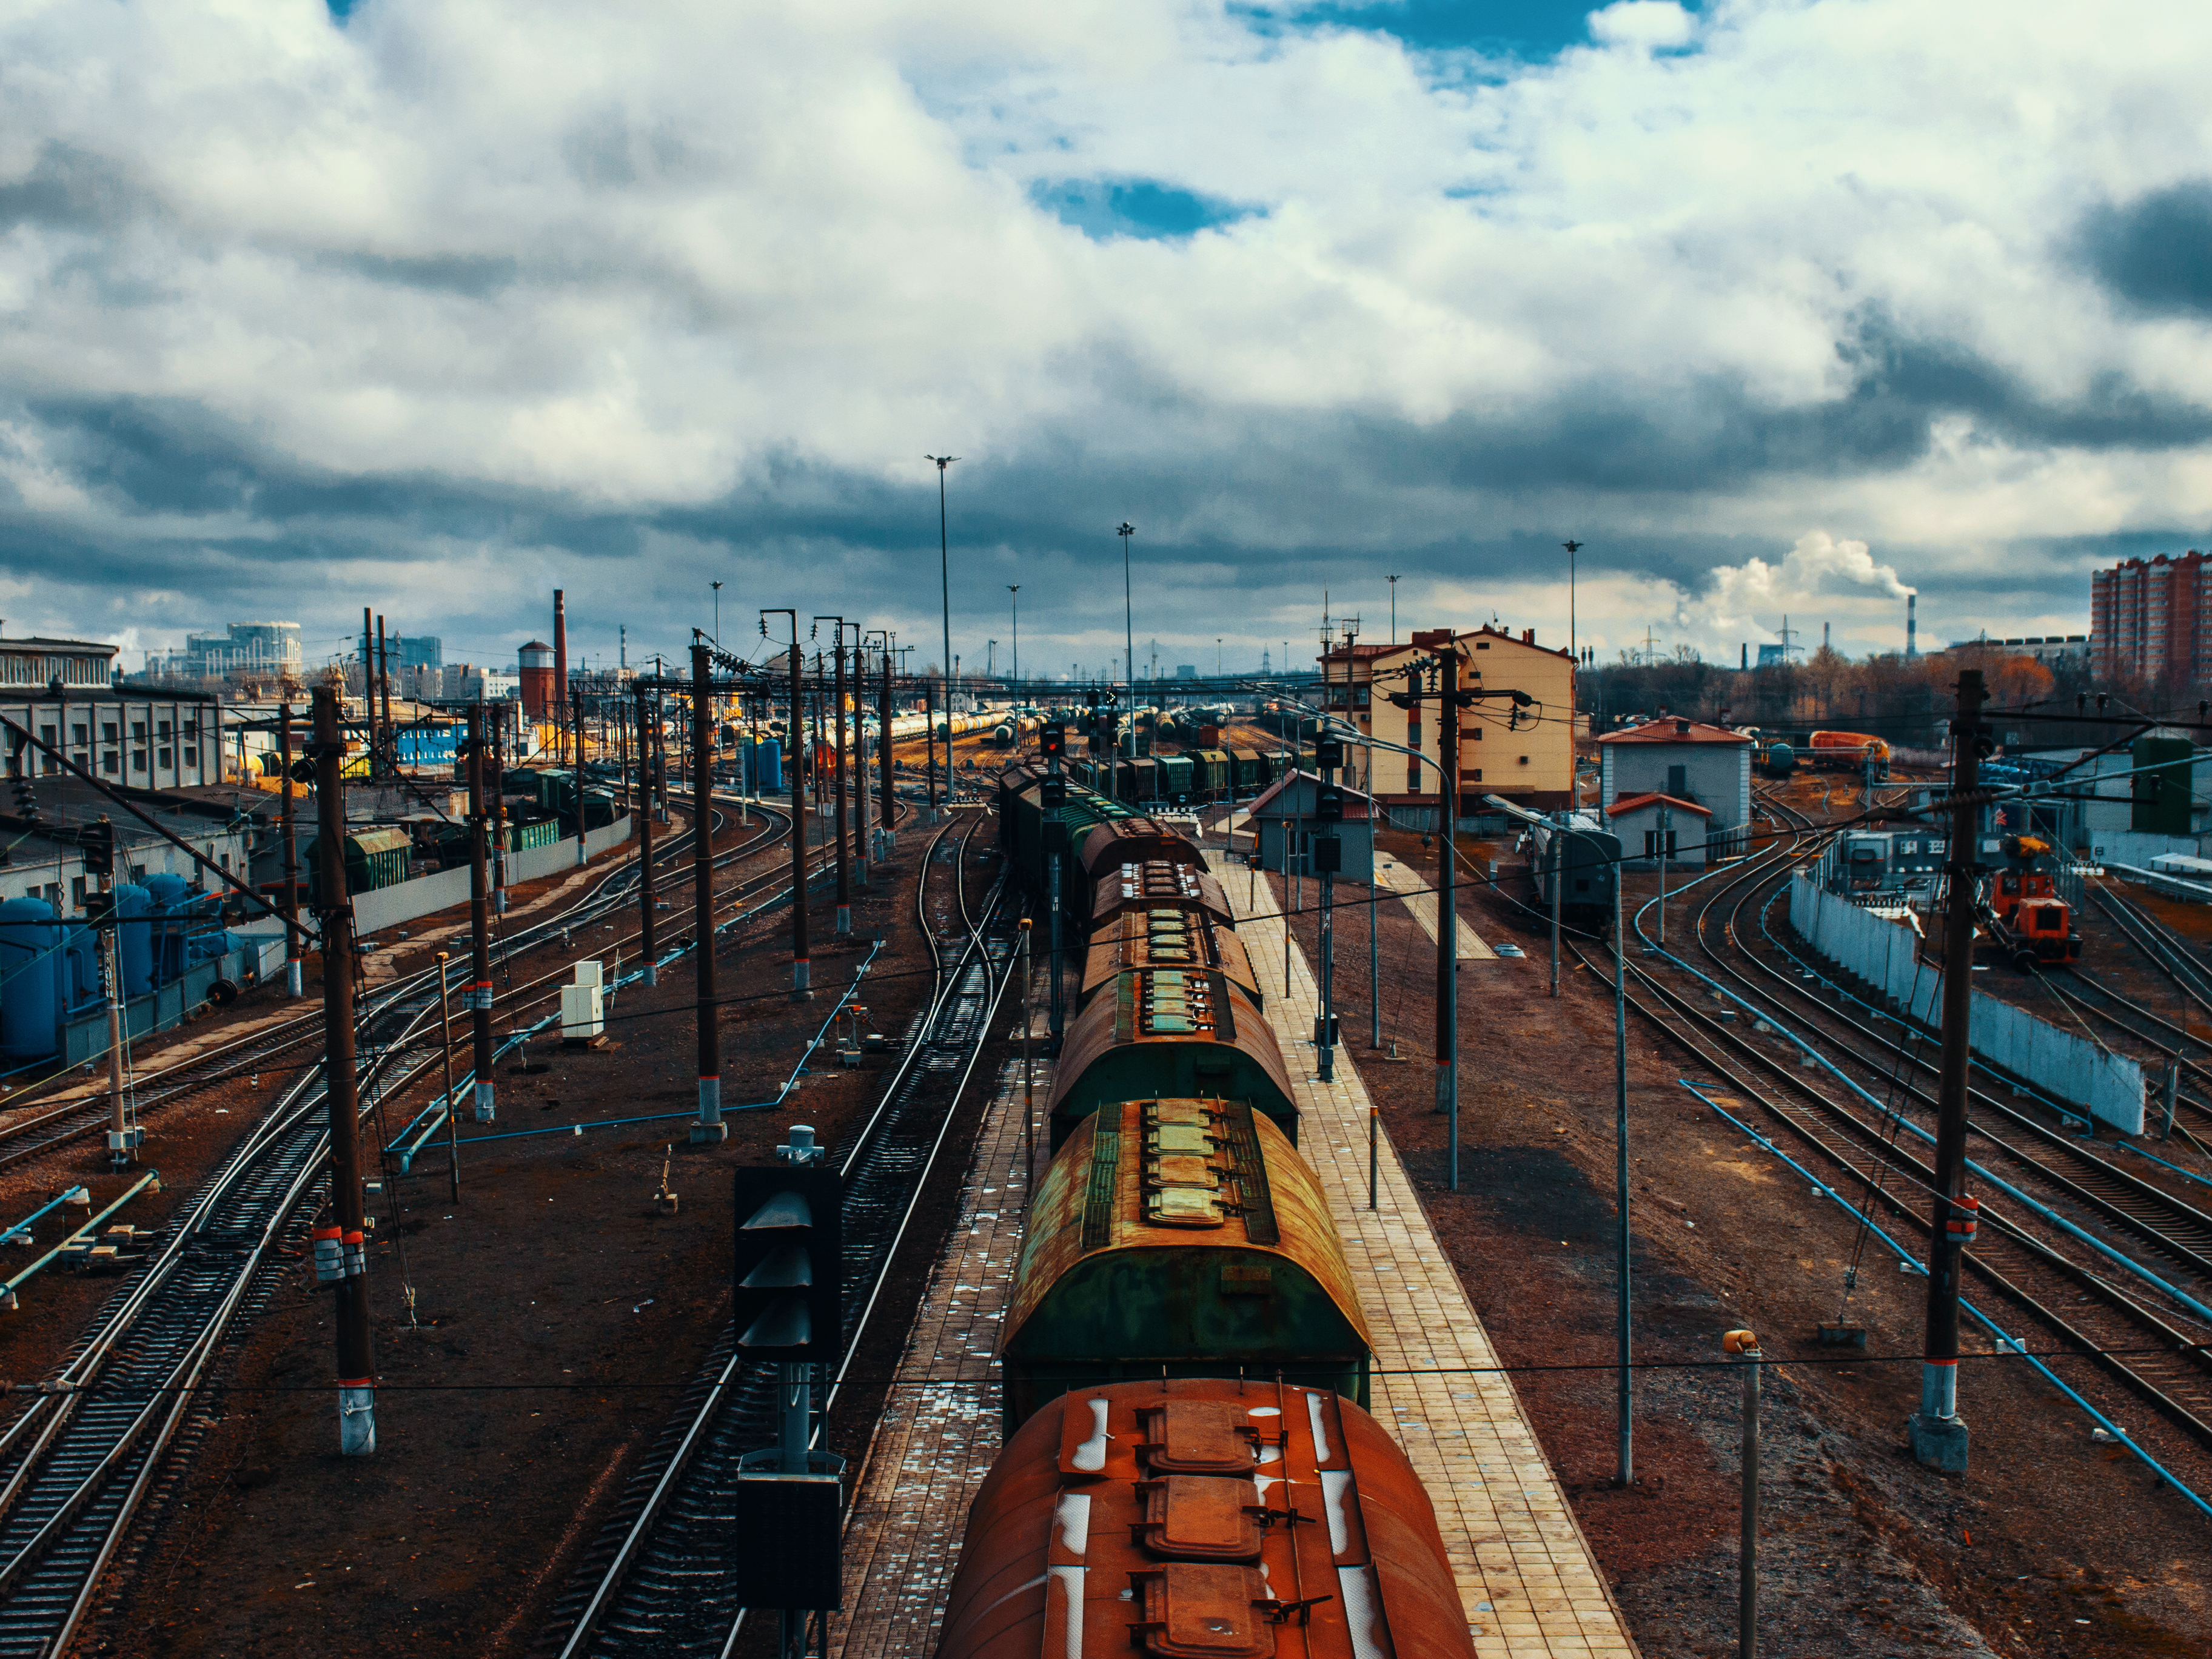
images, train, sky, cloud, vehicle, rolling stock, building, electricity, track, mode of transport, railway, locomotive, rolling, thoroughfare, railroad car, landscape, morning, public transport, metropolitan area, city, freight car, horizon, road, metropolis, public utility, metal, engineering, electrical supply, cityscape, passenger car, bridge, evening, asphalt, freight transport, travel, metro, mixed use, downtown, transport, cargo, steel, tower block, traffic, overpass, night